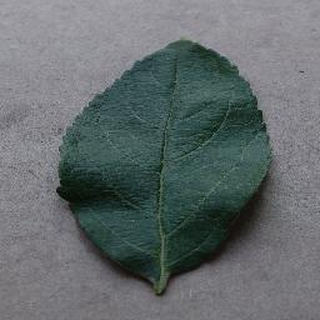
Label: healthy_apple